Valletta Summit on Migration

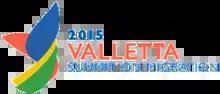
Logo of the Valletta Summit

The Valletta Summit on Migration, also called the Valletta Conference on Migration, was a summit held in Valletta, Malta, on 11–12 November 2015, in which European and African leaders discussed the European migrant crisis. The summit resulted in the EU setting up an Emergency Trust Fund to promote development in Africa, in return for African countries to help out in the crisis.